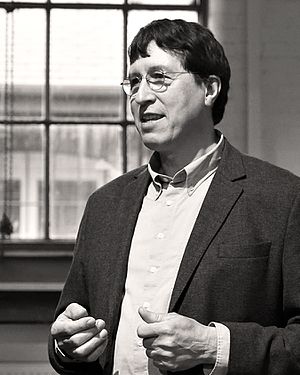
Minik Rosing
Minik Rosing (2017)
Minik Rosing - Dansk professor i geologi ved Københavns Universitet, - her fra Fotografisk Center, København, Danmark - marts 2017
Minik Thorleif Rosing, fra 2000 professor i geologi ved Københavns Universitet, Geologisk Museum, Statens Naturhistoriske Museum, er en verdenskendt grønlandsk geolog.